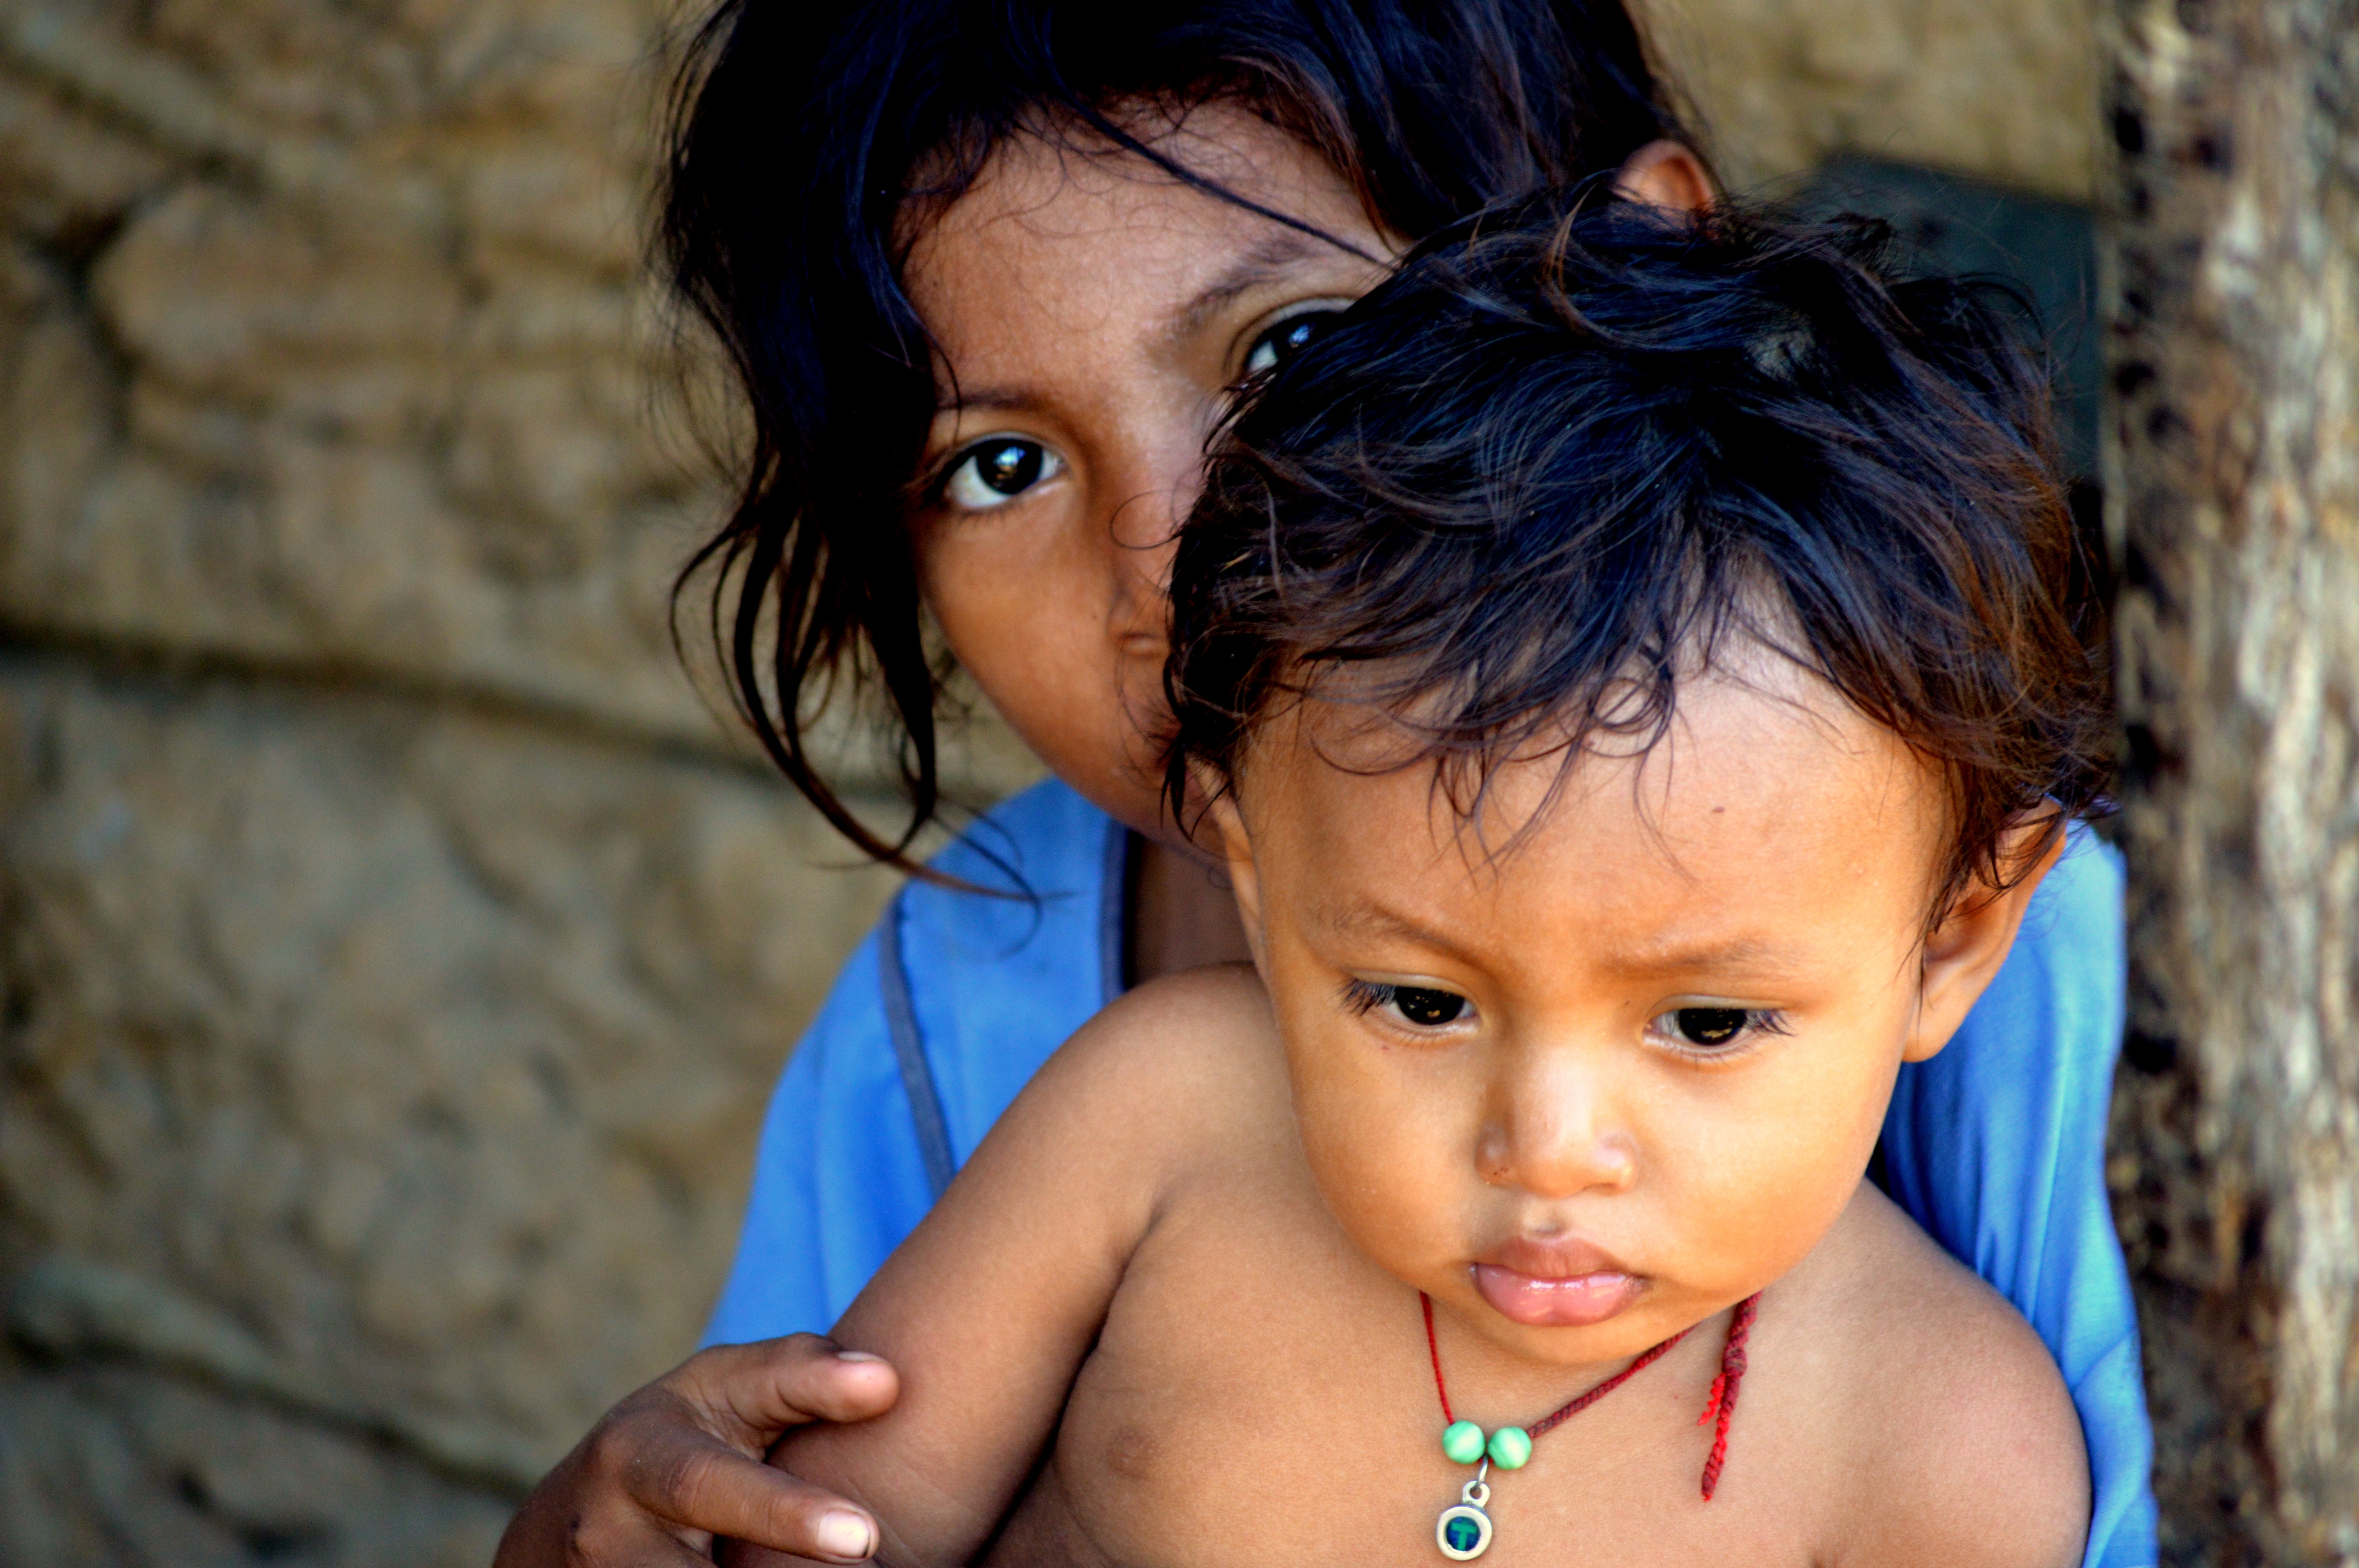
person, people, girl, portrait, model, child, blue, facial expression, smile, close up, human body, face, eyes, children, infant, toddler, eye, head, look, skin, beauty, organ, faces, happy children, photo shoot, portrait photography